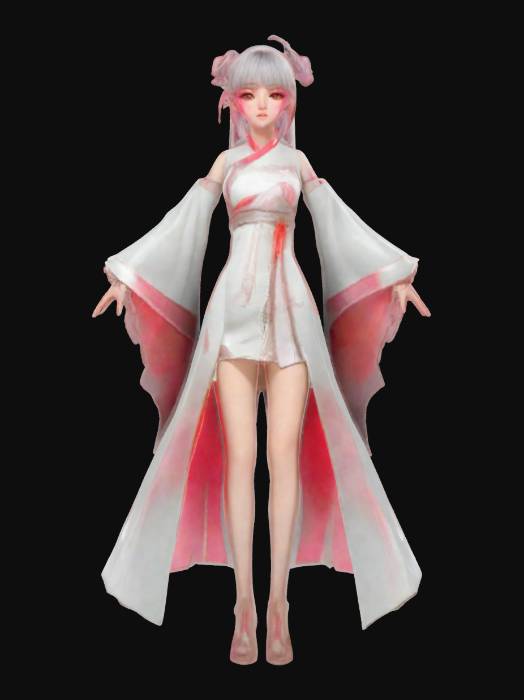
미적 점수 (1~10점): 7